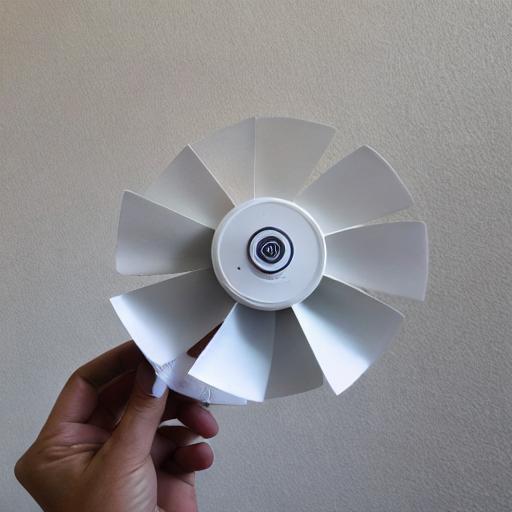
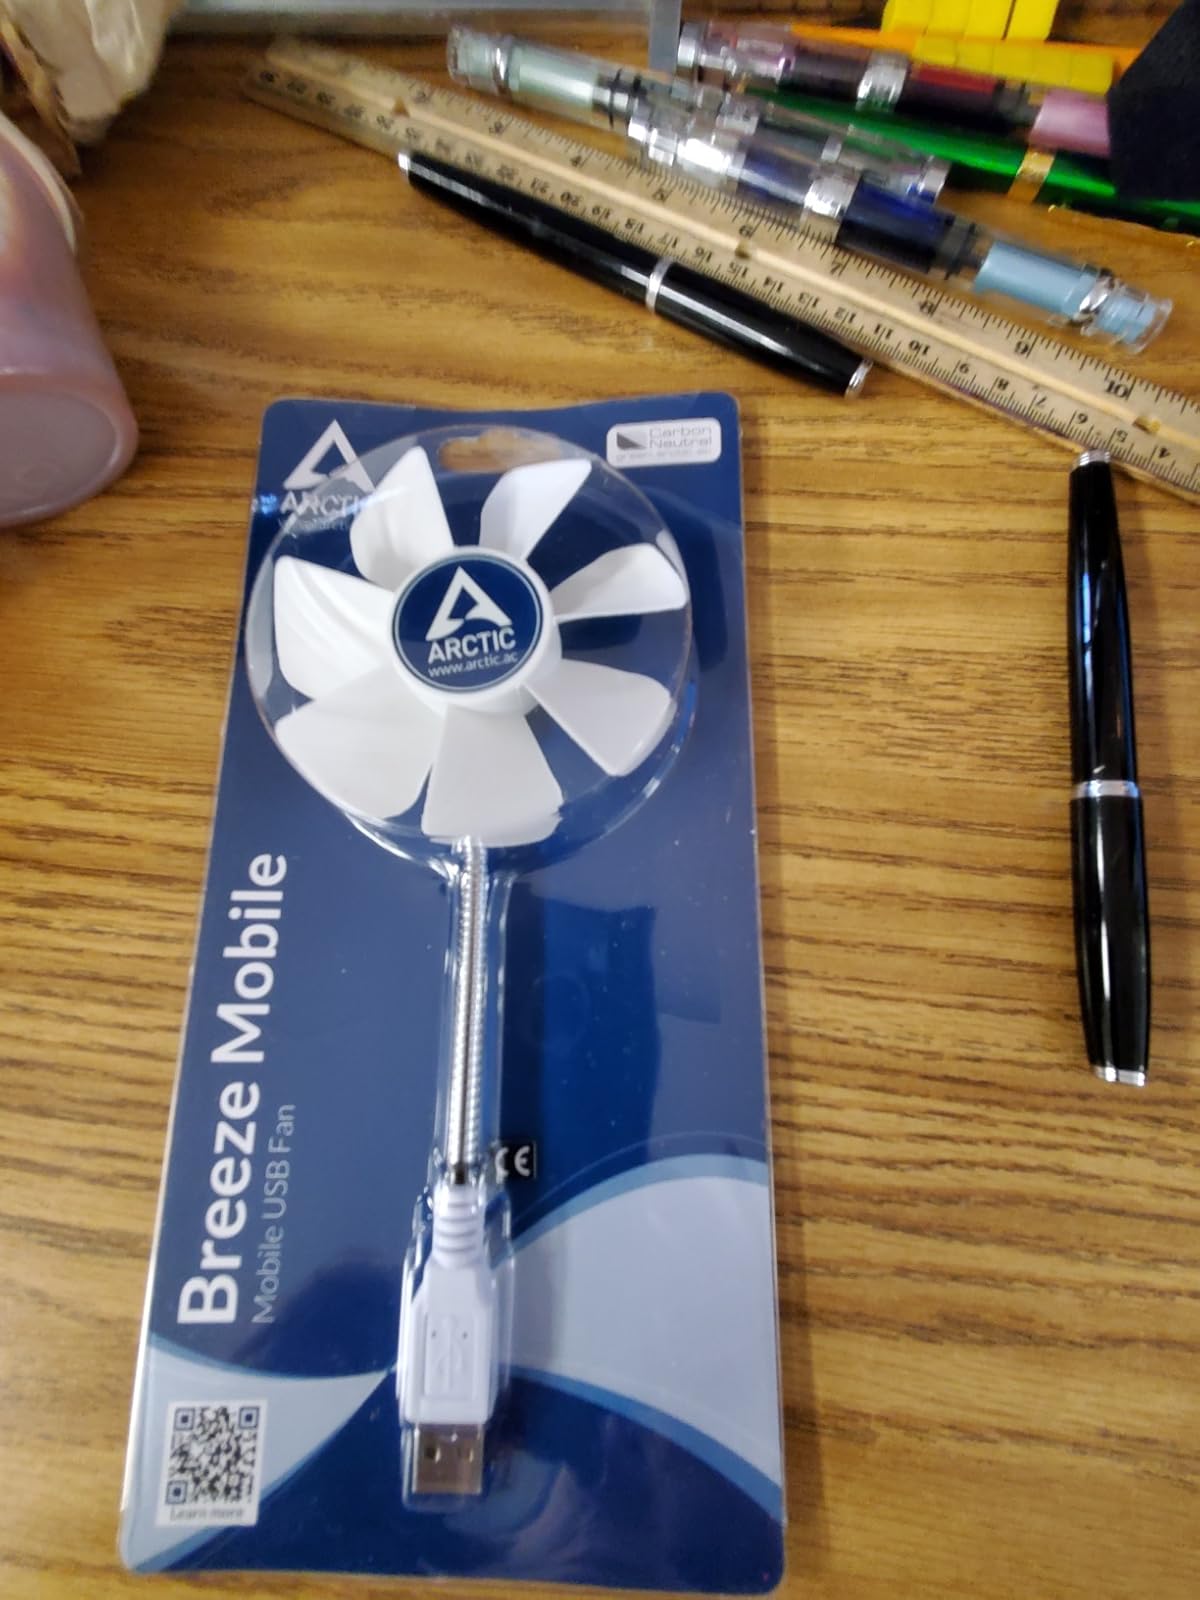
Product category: fan
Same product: no